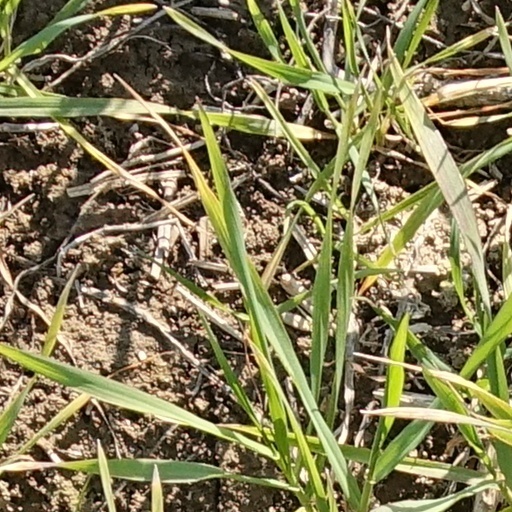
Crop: wheat